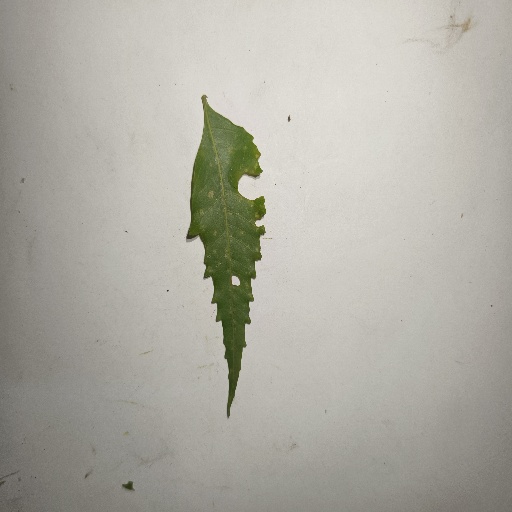
Species: Neem
Leaf condition: Shot Hole Leaf